Greater India

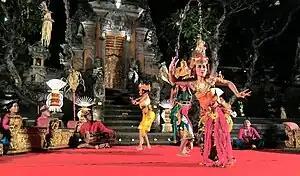
Balinese Ramayana dance drama, performed in Sarasvati Garden in Ubud.

It is unknown how immigration, interaction, and settlement took place, whether by key figures from India or through Southeast Asians visiting India who took elements of Indian culture back home. It is likely that Hindu and Buddhist traders, priests, and princes traveled to Southeast Asia from India in the first few centuries of the Common Era and eventually settled there. Strong impulse most certainly came from the region's ruling classes who invited Brahmans to serve at their courts as priests, astrologers and advisers. Divinity and royalty were closely connected in these polities as Hindu rituals validated the powers of the monarch. Brahmans and priests from India proper played a key role in supporting ruling dynasties through exact rituals. Dynastic consolidation was the basis for more centralized kingdoms that emerged in Java, Sumatra, Cambodia, Burma, and along the central and south coasts of Vietnam from the 4th to 8th centuries.